Bilingual vase painting

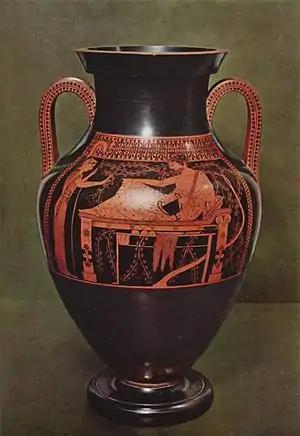
Red-figure side of the vase illustrated above, same subject

Bilingual vase painting was almost entirely restricted to belly amphorae of type B and to eye-cups. In some cases, either side of an amphora bore a depiction of the same motif, one in black-figure, the other in red-figure (e.g. on the belly amphora by the Andokides Painter, Munich 2301). Eye-cups usually feature a black-figure image on the interior, and red-figure motifs on the external surface. An exception to this is a "kylix" by the Andokides Painter in Palermo, on which the exterior is painted half in black-figure and half in red-figure. Apart from the Andokides Painter, bilingual works were produced primarily by Psiax (especially belly amphorae), as well as by Epiktetos and Oltos (eye-cups). Usually, both paintings (in both styles) on one vase are produced by the same artist. In some cases, however, this is controversial. This applies especially to the Andokides Painter, whose black-figure work is ascribed by some scholars to the Lysippides Painter, who, in turn, is sometimes seen as identical with the Andokides Painter.